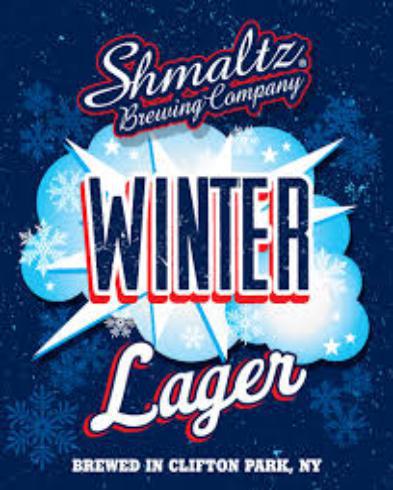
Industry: Food